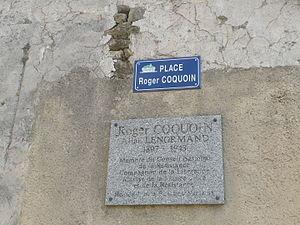
Vienne-en-Arthies plaque roger coquoin
Roger Coquoin, né en 1897 à Gagny et tué par balles en juin 1943, a été un résistant français, responsable du mouvement Ceux de la Libération.